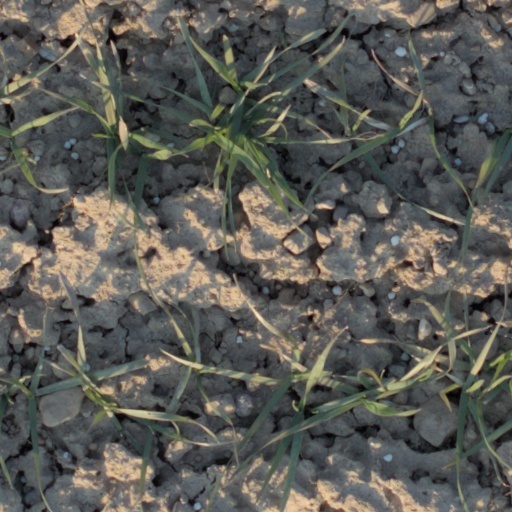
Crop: wheat